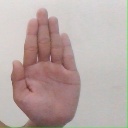
अक्षर: ध